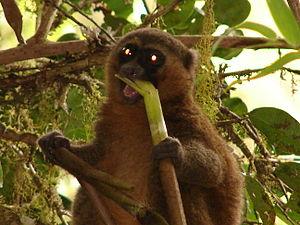
Toutes les espèces de lémuriens sont des primates strepsirrhiniens endémiques de Madagascar. Elles vont du Microcèbe de Mme Berthe, le plus petit primate du monde, jusqu'à l'Indri. Toutefois, les espèces récemment éteintes avaient une taille beaucoup plus grande. En 2010, cinq familles, 15 genres et 101 espèces et sous espèces de lémuriens sont officiellement reconnus. Sur les 111 espèces et sous-espèces, l'Union internationale pour la conservation de la nature en classe huit comme en danger critique d'extinction, 18 en danger, 15 vulnérables, quatre quasi menacées, huit de préoccupation mineure, 41 sont considérées de données insuffisantes, et sept n'ont pas encore été évaluées. Entre 2000 et 2008, 39 nouvelles espèces ont été décrites et neuf autres taxons sont redevenus valides.
L’hapalémur doré, ou lémur bambou doré est une espèce de lémurien qui n'a été découverte qu'en 1987. Elle est endémique de Madagascar.